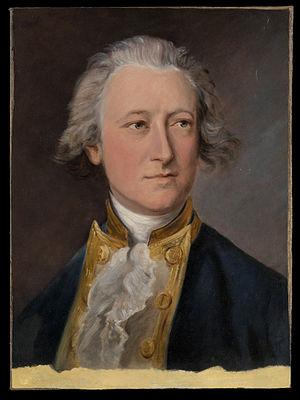
L'hon. Charles Phipps était officier dans la Royal Navy. Il servit pendant la Guerre d'indépendance des États-Unis et participa à plusieurs batailles et combats. Il a également été député à la Chambre des communes de 1779 à 1786.
Cette page fournit une liste chronologique de tableaux du peintre anglais Thomas Gainsborough